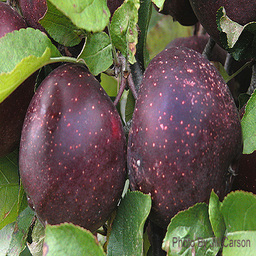
Label: Apple